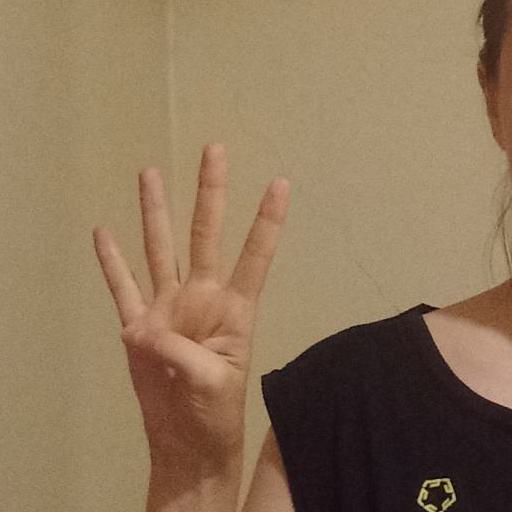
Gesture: four